Second battle of Tembien

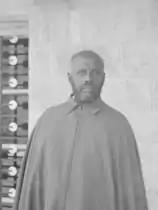
"Ras" Kassa Haile Darge

With his right flank in the air, "Ras" Seyoum ordered his army to pull back to the Tekezé fords. But, as his men straggled back along the one road open to them, they were bombed repeatedly. The rocky ravine where they were to cross the river turned out to be a bottleneck. The Italian bombers focused on the concentrated solid mass of defeated Ethiopians and soon the area was turned into a charnel house.